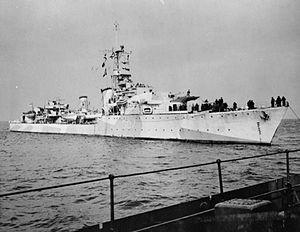
Cette liste dresse les plus grandes catastrophes maritimes pendant la Seconde Guerre mondiale au regard du nombre de victimes. Du fait de son contexte, une Seconde Guerre mondiale sanguinaire entachée de nombreux drames, ces catastrophes resteront longtemps quasi ignorées.
Le NCSM Athabaskan est un destroyer canadien de la seconde Guerre mondiale de la classe Tribal qui participa aux opérations navales dans la Manche contre la marine Allemande.
La Classe Tribal, ou classe Afridi, est un groupe de 27 destroyers construits pour la Royal Navy, la Marine royale canadienne et la Royal Australian Navy lancés entre 1937 et 1945.